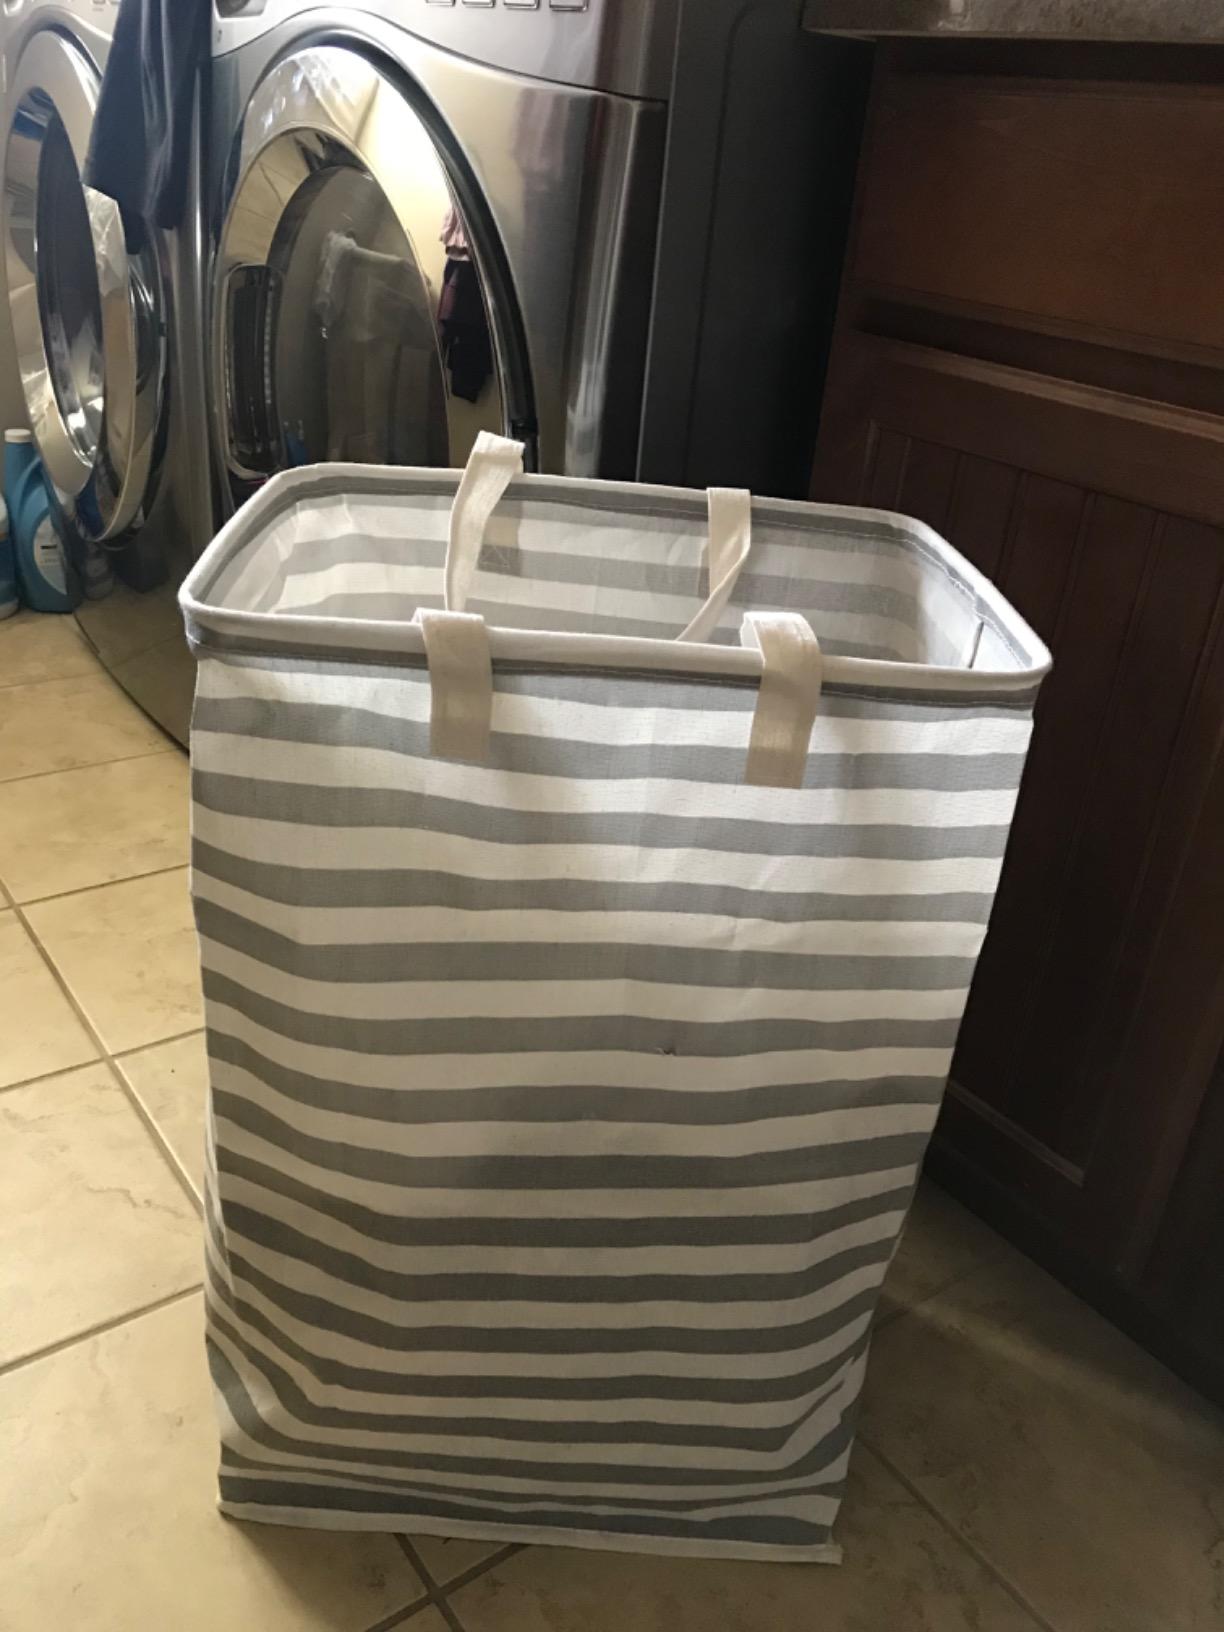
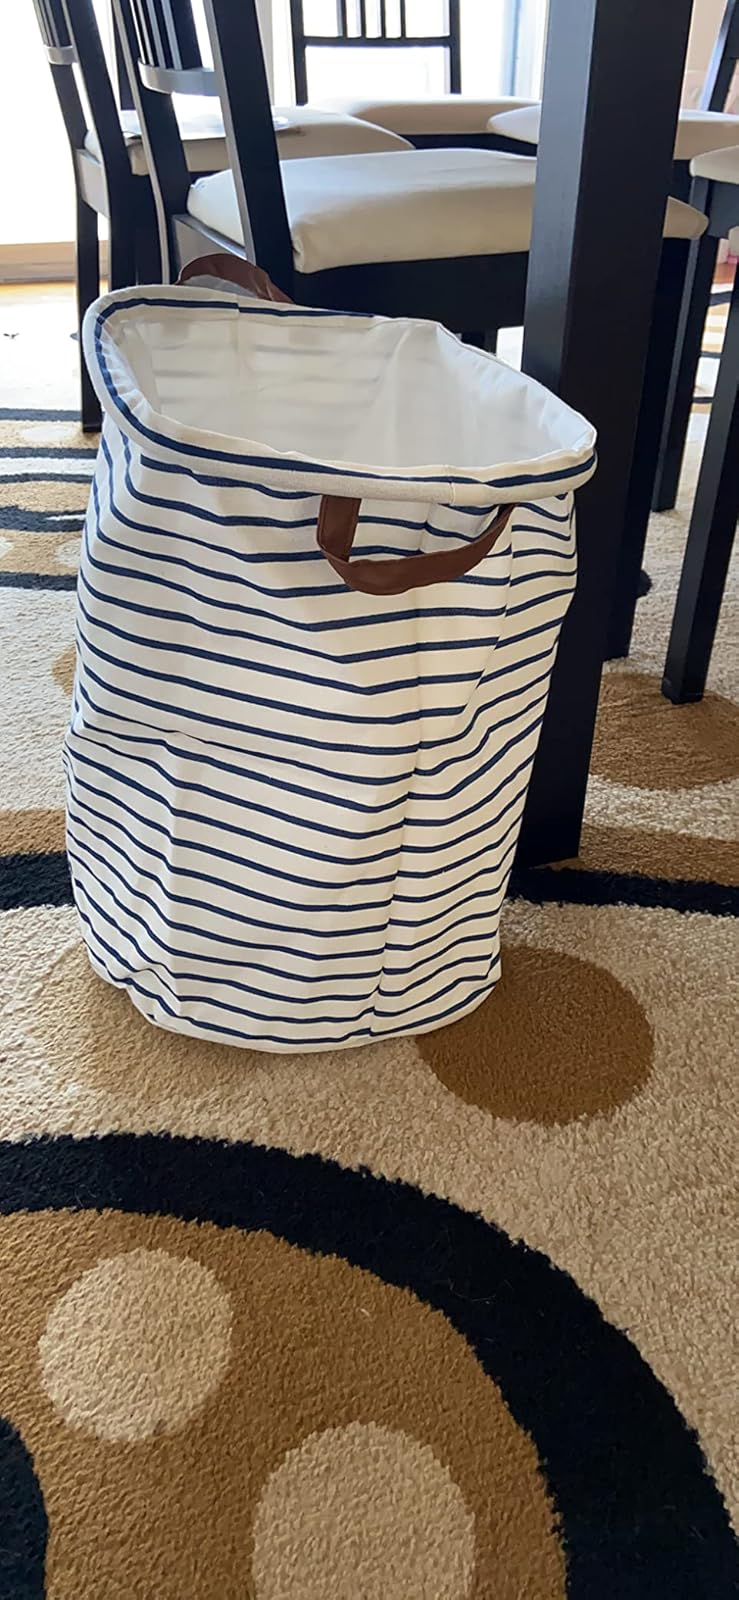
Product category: items_hamper
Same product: no